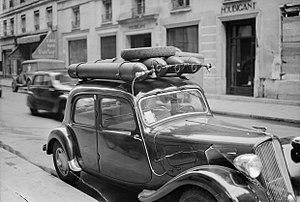
Paris subit l'occupation allemande entre le 14 juin 1940 et le 24 août 1944. Cette occupation se caractérise par la pénurie, la dictature de l'occupant et les rafles de Juifs, comme celle du Vél’ d’Hiv’.